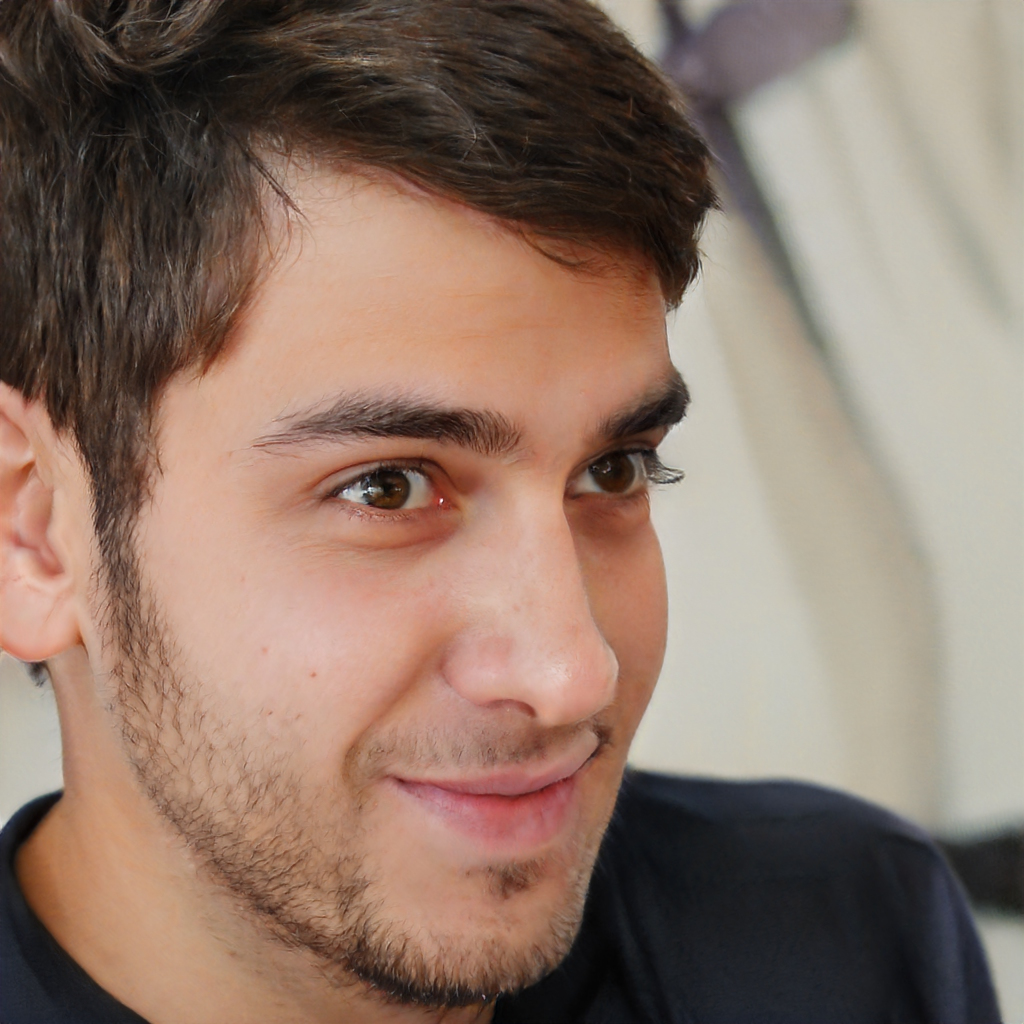
Gender: Male